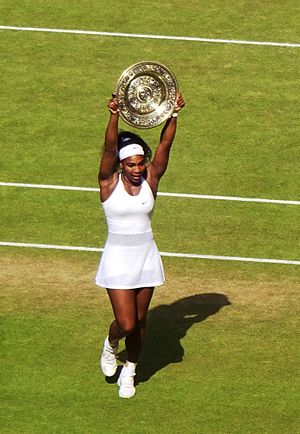
Wimbledon-mesterskabet i damesingle 2015
Serena Williams vandt damesingletitlen for sjette gang.
Serena Williams
Wimbledon-mesterskabet i damesingle 2015 var den 123. damesingleturnering ved Wimbledon-mesterskabet i tennis, og mesterskabet blev vundet af Serena Williams fra USA, som i finalen besejrede Garbiñe Muguruza fra Spanien med 6-4, 6-4. Dermed vandt amerikaneren sin sjette Wimbledon-titel i damesingle og sin 21. grand slam-titel i damesingle i karrieren. Sejren i Wimbledon-mesterskabet betød, at Williams for anden gang i karrieren var forsvarende mester i alle fire grand slam-turneringer i damesingle, eftersom hun tidligere havde vundet titlerne ved US Open 2014, Australian Open 2015 og French Open 2015 – en bedrift som medierne refererede til som en "Serena Slam" men hentydning til, at det ikke var en ægte "Grand Slam", fordi de fire titler ikke var vundet i samme kalenderår. Serena Williams blev endvidere den ældste vinder af en grand slam-titel i damesingle i den åbne æra. På finaledagen var hun 33 år og 289 dage, og hun overtog dermed rekorden fra Martina Navratilova, der var 33 år og 260 dage, da hun vandt sit sidste Wimbledon-mesterskab i damesingle i 1990.